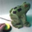
Label: frog